Olive Whitlock Klump

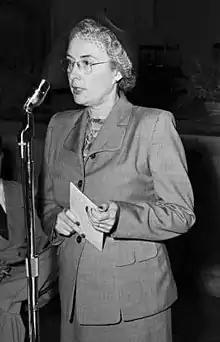
Olive W. Klump in 1951

Olive M. Whitlock Klump (June 8, 1902December 14, 1980) was an American nurse and the first industrial nurse to work for the United States federal government, as part of the U.S. Public Health Service's Division of Industrial Hygiene, from 1939 to 1943. She later directed the Los Angeles County Health Department's Bureau of Public Health Nursing for over two decades.